Herjolfsnes

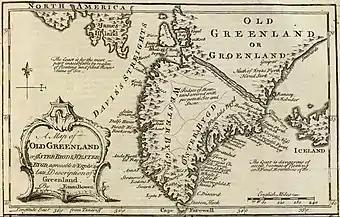
A 1747 map of Greenland by English map engraver Emanuel Bowen, based on Hans Egede's descriptions, incorrectly placing Herjolfsnes halfway up on the east coast.

Historical records do suggest that ships from Europe arrived less frequently owing to the worsening sea conditions. The traditional Norse route to reach Greenland was to sail due west from Iceland's Snæfellsnes peninsula until reaching eastern Greenland's Ammassalik district, then sailing south along the coast to reach the settlements on the other side of Cape Farewell. However, by the mid-1300s, Ivar Bardarson noted that the quantity of ice from the northeast was such that ""no one sails this old route without putting their life in danger."" The Norwegian Crown in Oslo and Roman Catholic Archdiocese of Nidaros eventually abandoned the colony to its own devices, although some Popes were aware of the situation. By 1448, Pope Nicholas V lamented reports that Greenland (""a region situated at the uttermost end of the earth"") had been without a resident Bishop for 30 years (although the last known one, Bishop Álfur, actually died earlier, in 1378). These concerns were echoed in a letter dated circa 1500 by Pope Alexander VI, who believed that no communion had been performed in Greenland for a century, and that no ship had visited there in the past 80 years. However, even after the colony was forsaken by the Church and well into the 16th century, the empty title "Bishop of Gardar" continued to be held by a succession of at least 18 individuals, none of whom visited their nominal diocese and only one of whom (Bishop Mattias Knutsson) reportedly expressed any desire to do so.